Solomon's shamir

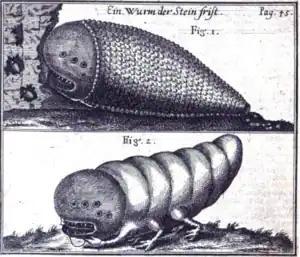
Solomon's shamir, according to Eberhard Werner Happel, 1707

In the Gemara, the shamir is a worm or a substance that had the power to cut through or disintegrate stone, iron and diamond. Solomon is said to have used it in the building of the first Temple in Jerusalem in place of cutting tools. For the construction of Solomon's Temple, which promoted peace, it was inappropriate to use tools that could also cause war and bloodshed.